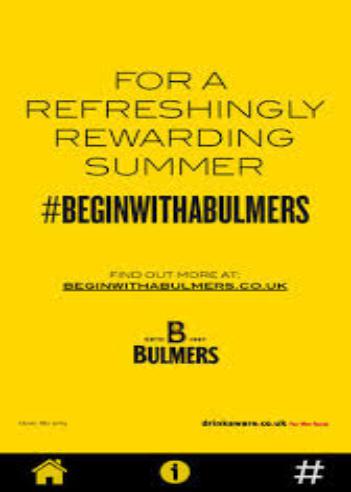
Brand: H. P. Bulmer-2
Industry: Food